29th (Kent) Searchlight Regiment, Royal Artillery

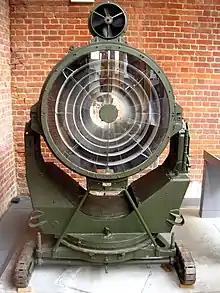
90 cm 'Projector Anti-Aircraft', displayed at Fort Nelson, Portsmouth.

The TA's AA units were mobilised on 23 September 1938 during the Munich Crisis, with units manning their emergency positions within 24 hours, even though many did not yet have their full complement of men or equipment. The emergency lasted three weeks, and they were stood down on 13 October. In June 1939, as the international situation worsened, a partial mobilisation of the TA was begun in a process known as 'couverture', whereby each AA unit did a month's tour of duty in rotation to man selected AA gun and searchlight positions. On 24 August, ahead of the declaration of war, AA Command was fully mobilised at its war stations.